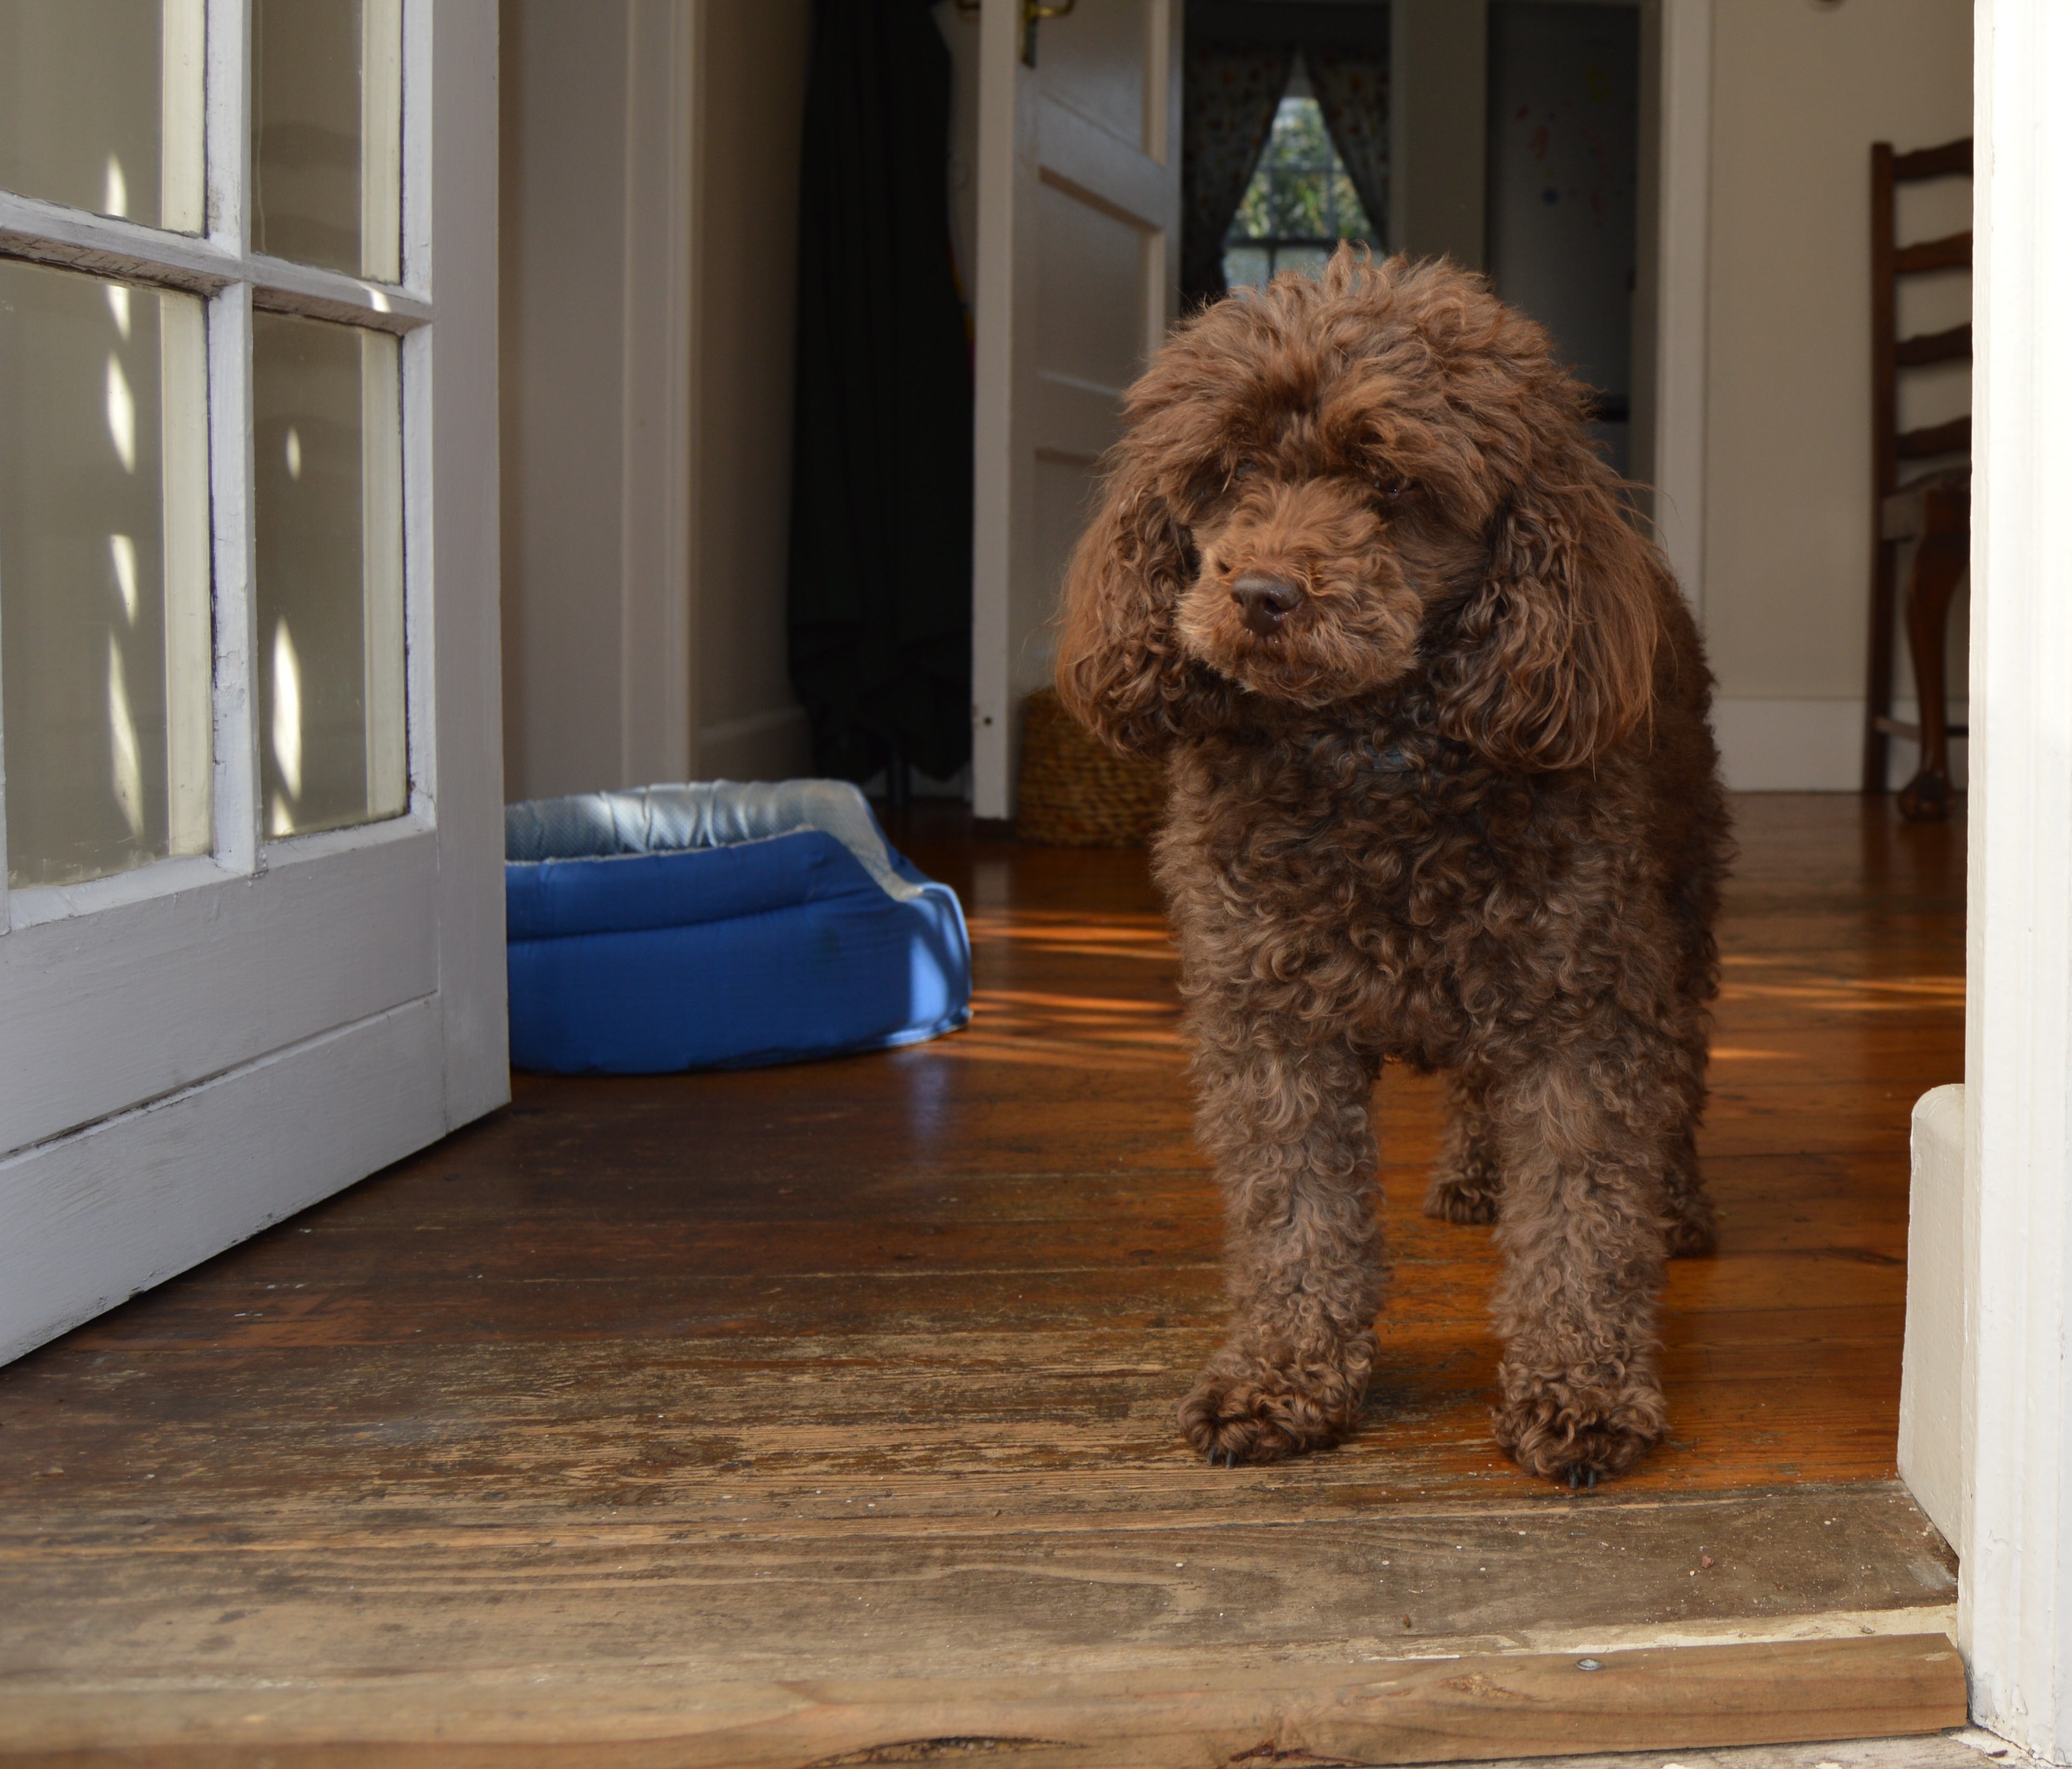
puppy, dog, cute, canine, pet, young, small, brown, mammal, poodle, indoors, vertebrate, domestic, adorable, barbet, miniature poodle, cockapoo, dog like mammal, schnoodle, dog crossbreeds, lagotto romagnolo